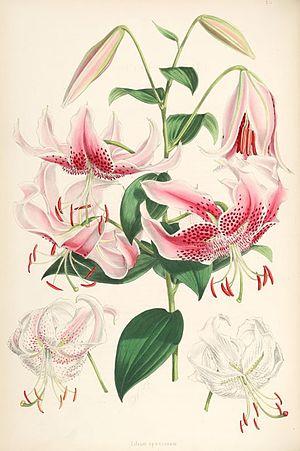
Henry John Elwes est un botaniste et un entomologiste britannique, né le 16 mai 1846 à Cheltenham, dans le comté de Gloucestershire, et mort le 26 novembre 1922 à Colesborne Hall près de Cheltenham.